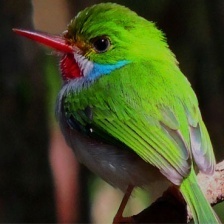
Species: CUBAN TODY
Scientific name: TODUS MULTICOLOR